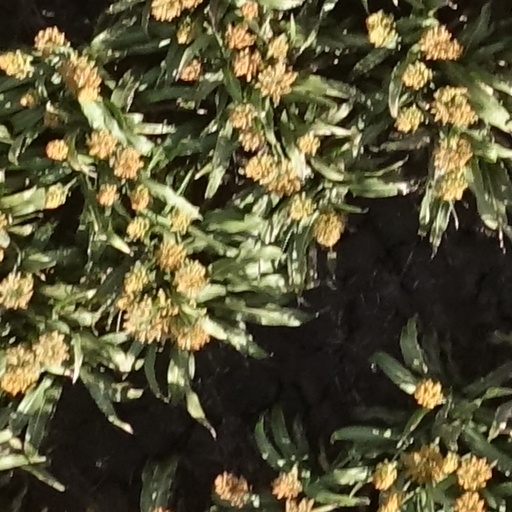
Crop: sorghum